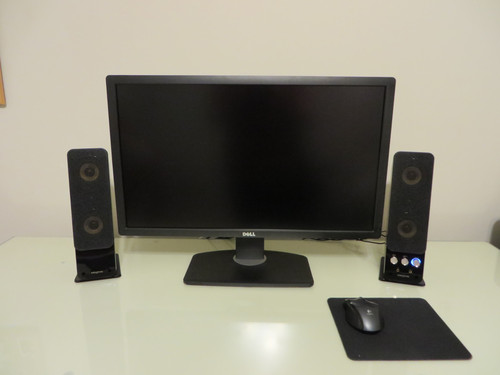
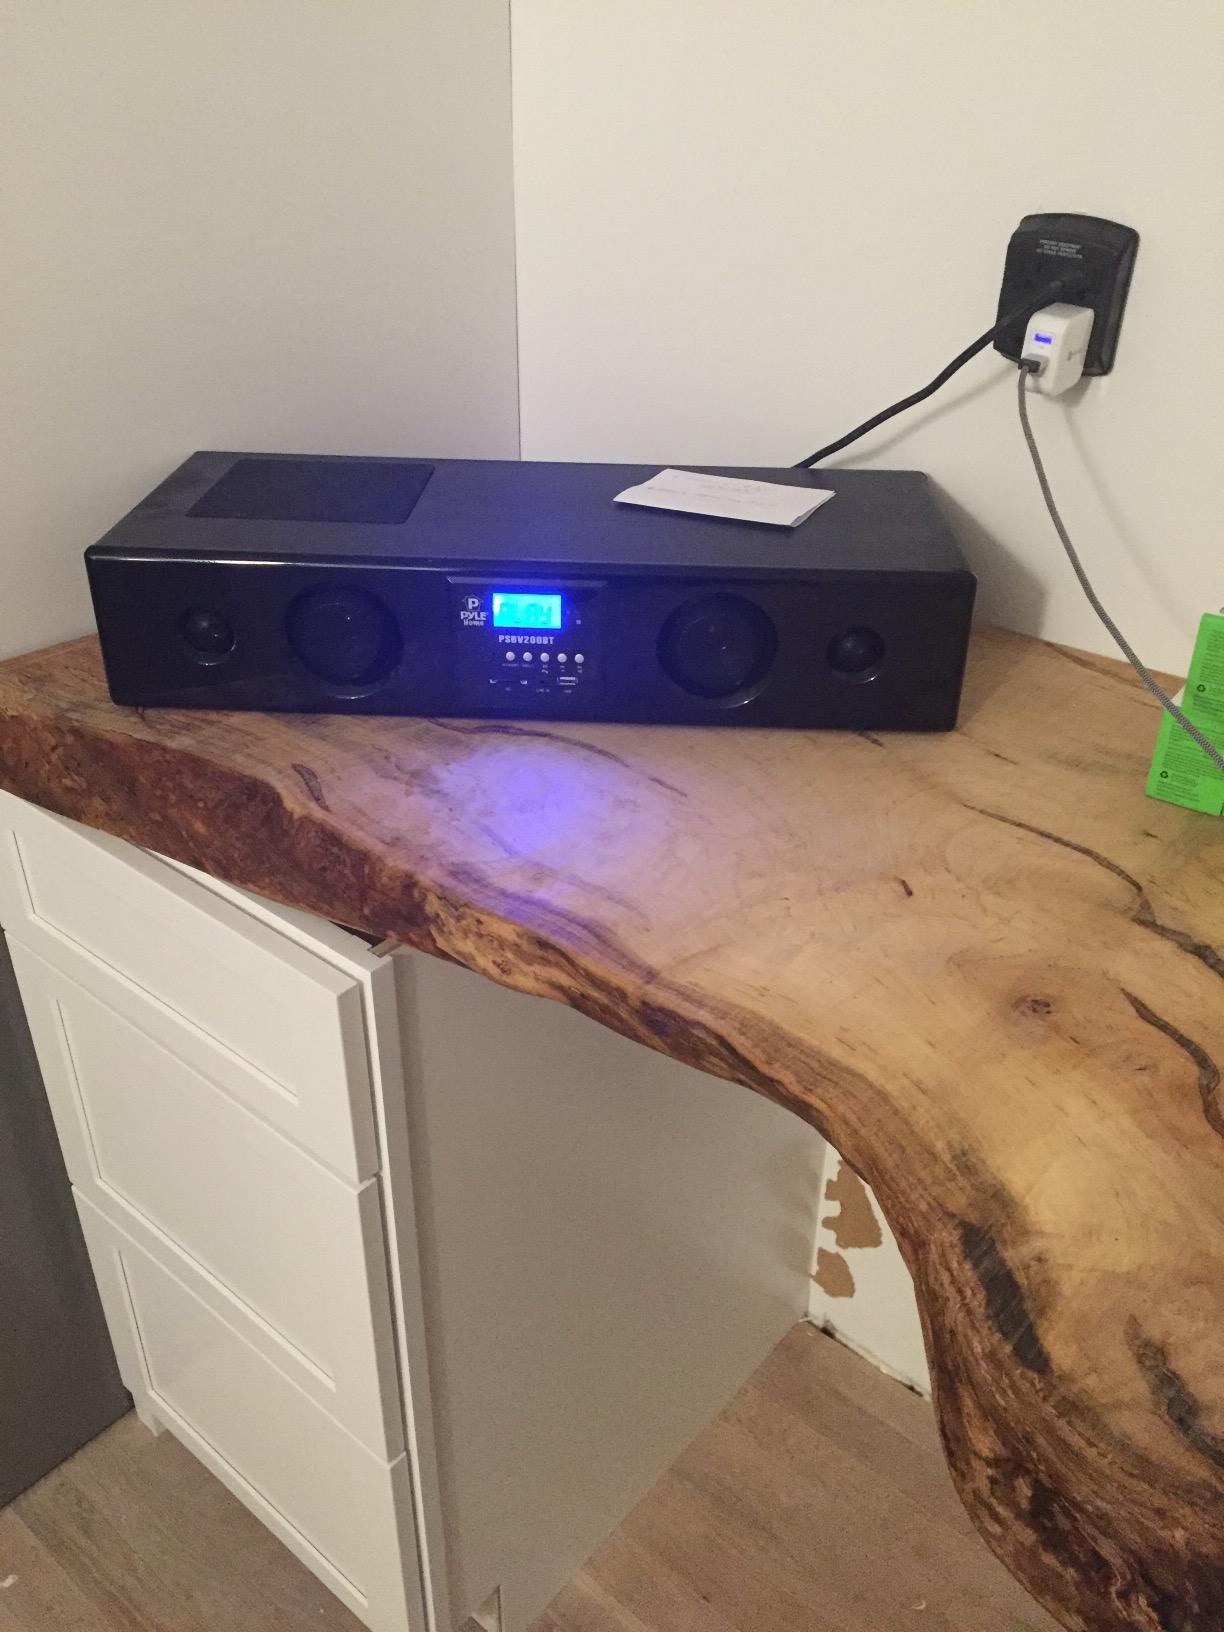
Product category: speaker
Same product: no